Keratosis pilaris

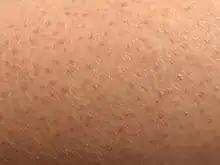
Condition on a calf

Keratosis pilaris (KP; also follicular keratosis, lichen pilaris, or colloquially chicken skin.) is a common, autosomal-dominant, genetic condition of the skin's hair follicles characterized by the appearance of possibly itchy, small, gooseflesh-like bumps, with varying degrees of reddening or inflammation. It most often appears on the outer sides of the upper arms (the forearms can also be affected), thighs, face, back, and buttocks; KP can also occur on the hands, and tops of legs, sides, or any body part except glabrous (hairless) skin (like the palms or soles of feet). Often the lesions can appear on the face, which may be mistaken for acne or folliculitis.